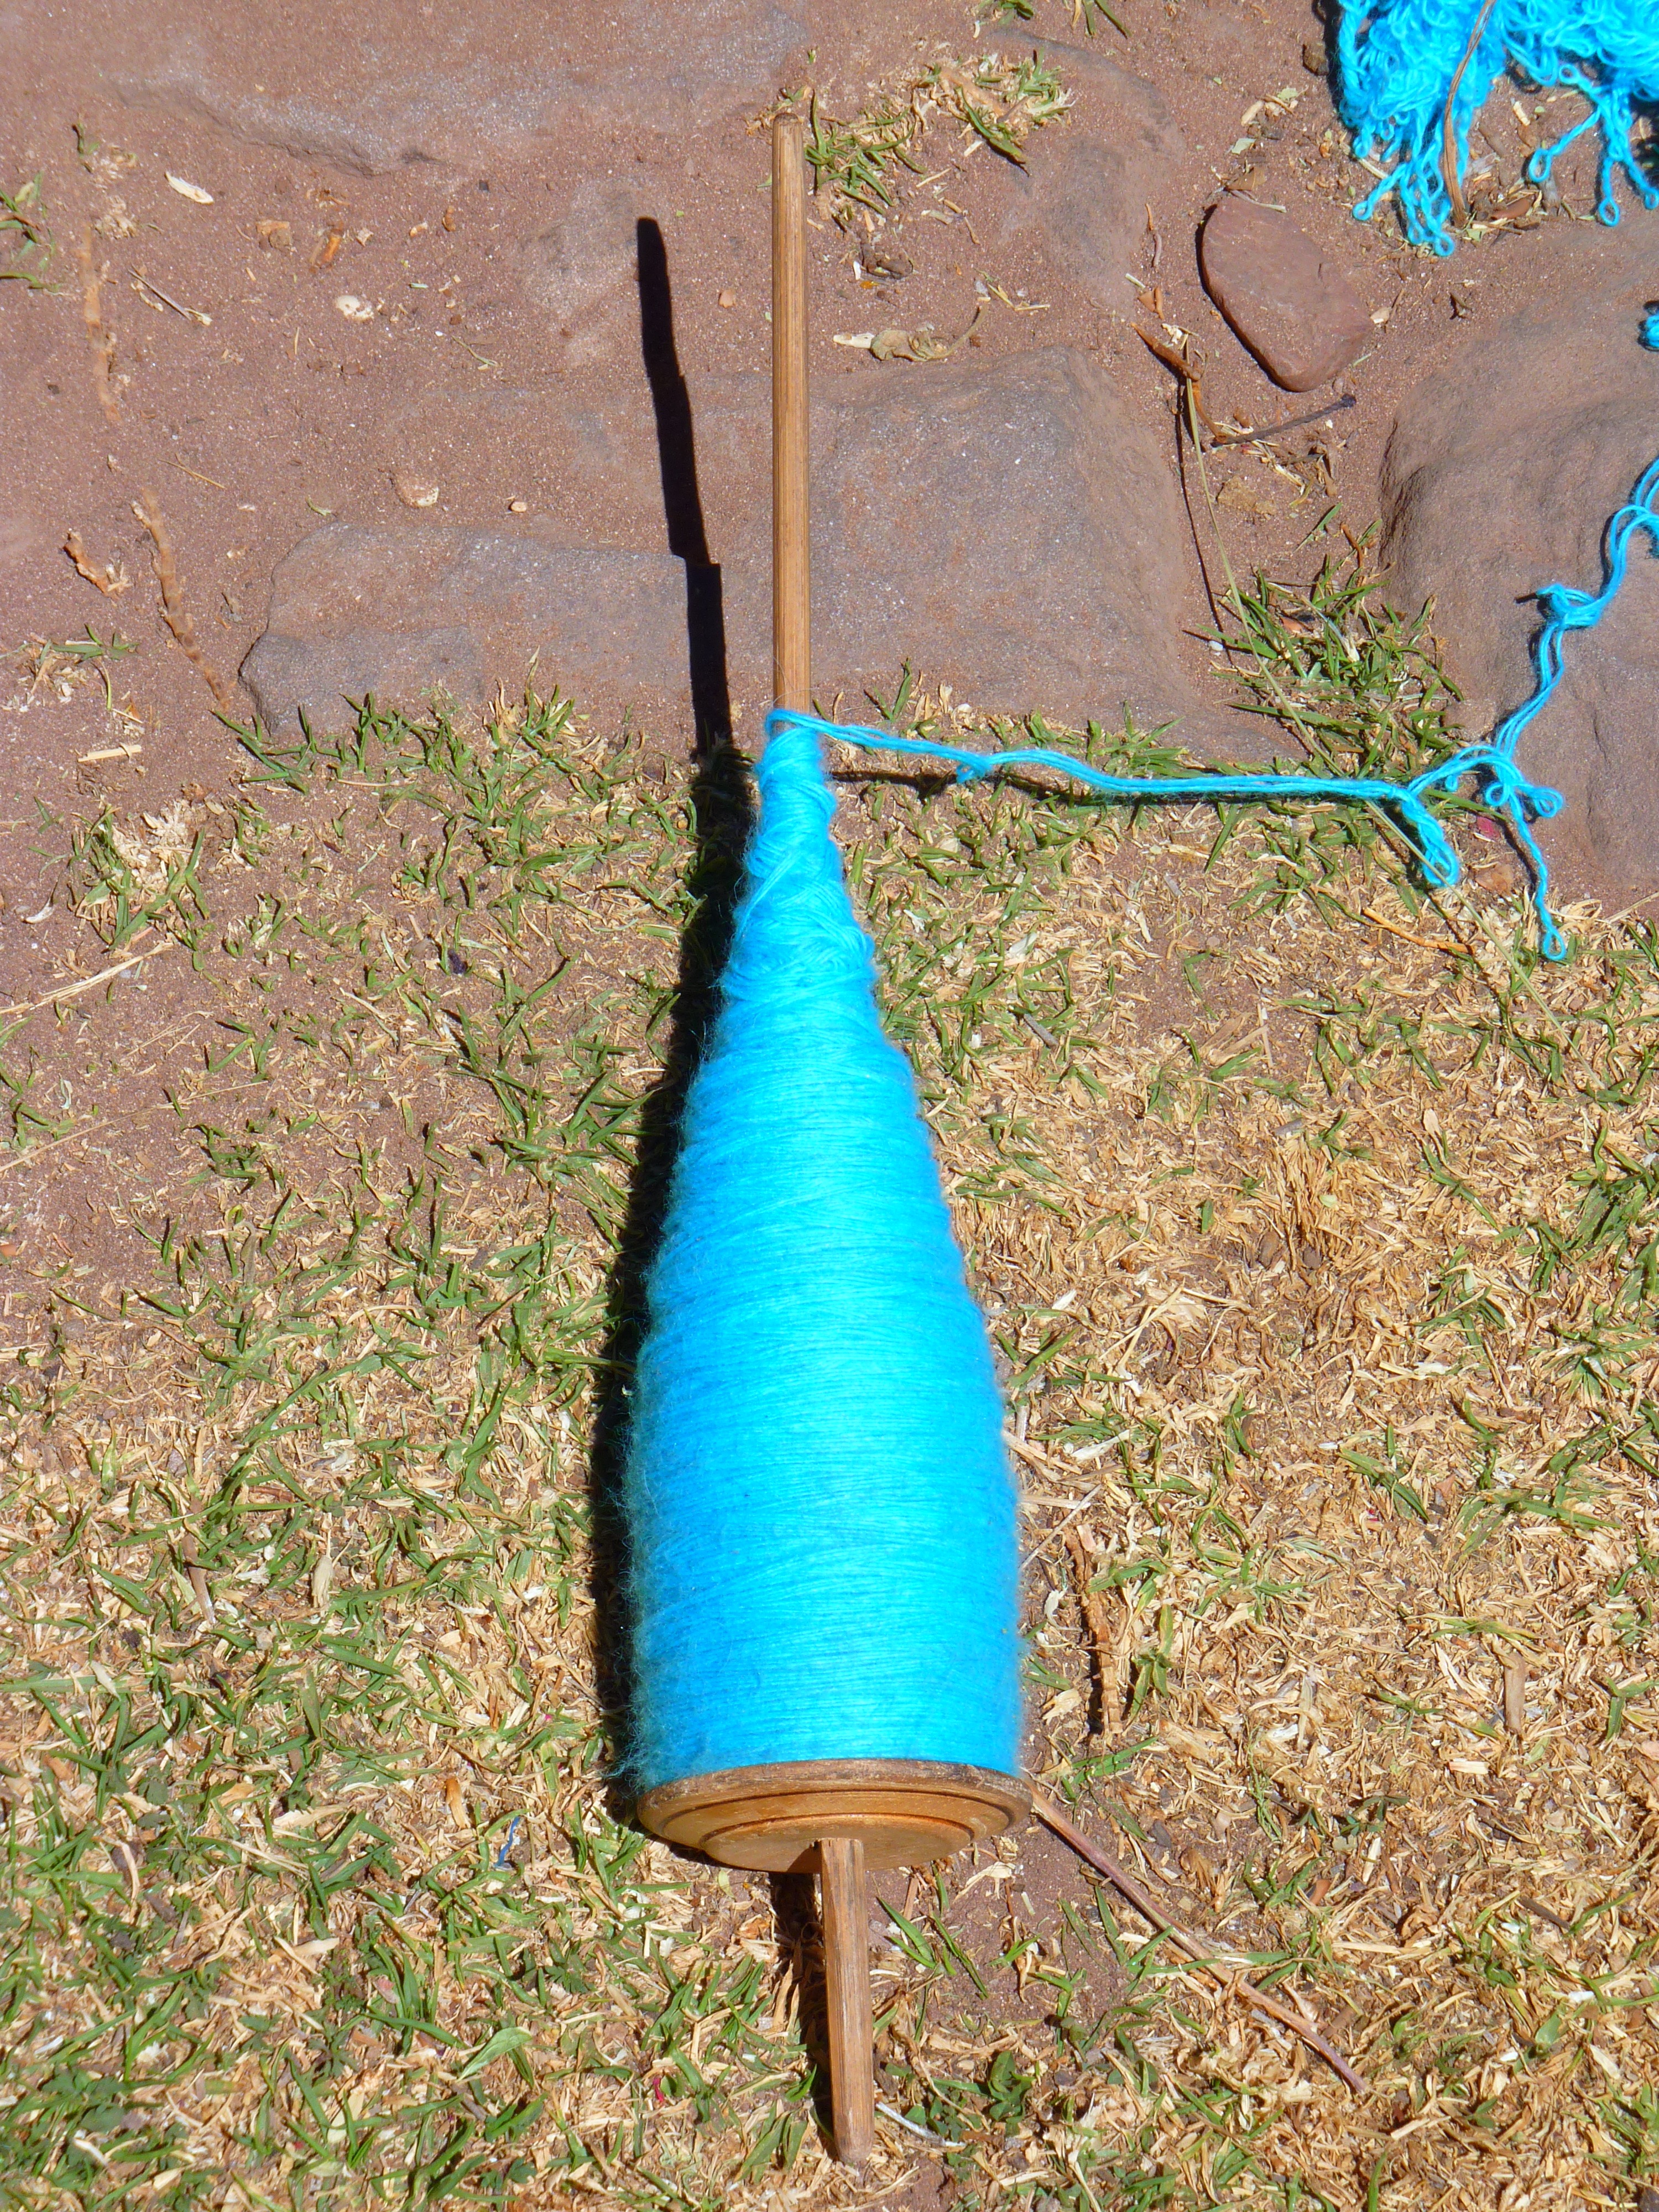
green, yarn, wool, art, turquoise, spin, spindle